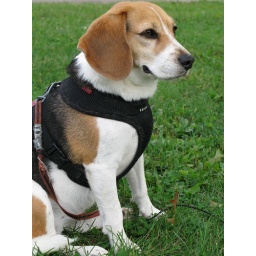
What a regal little dudettte! Definitely in the running for world's loveliest dog (Dorothea is our other top contender).